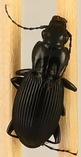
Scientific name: Pterostichus lachrymosus
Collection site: Mountain Lake Biological Station NEON (MLBS), plot MLBS_002